Kate Marsden

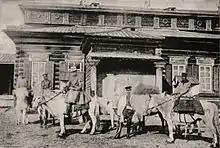
Marsden leaving Yakutsk in 1891

Marsden's journey to Siberia to find a cure for leprosy did not bring her universal acclaim; she did not find the cure she had hoped for, and many found it difficult to believe that she had undertaken the journey she claimed. Moreover, there were rumours that Marsden's good works were undertaken to atone for her homosexuality. Although the "Girl's Own Paper" serialised her exploits and she was lauded by the Royal Geographical Society, accounts by William Thomas Stead held her accomplishments up for public derision. Stead is now thought of as an early tabloid journalist. His ideas were picked up in New Zealand, where Marsden had earlier lived.